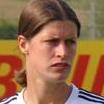
Age: 31